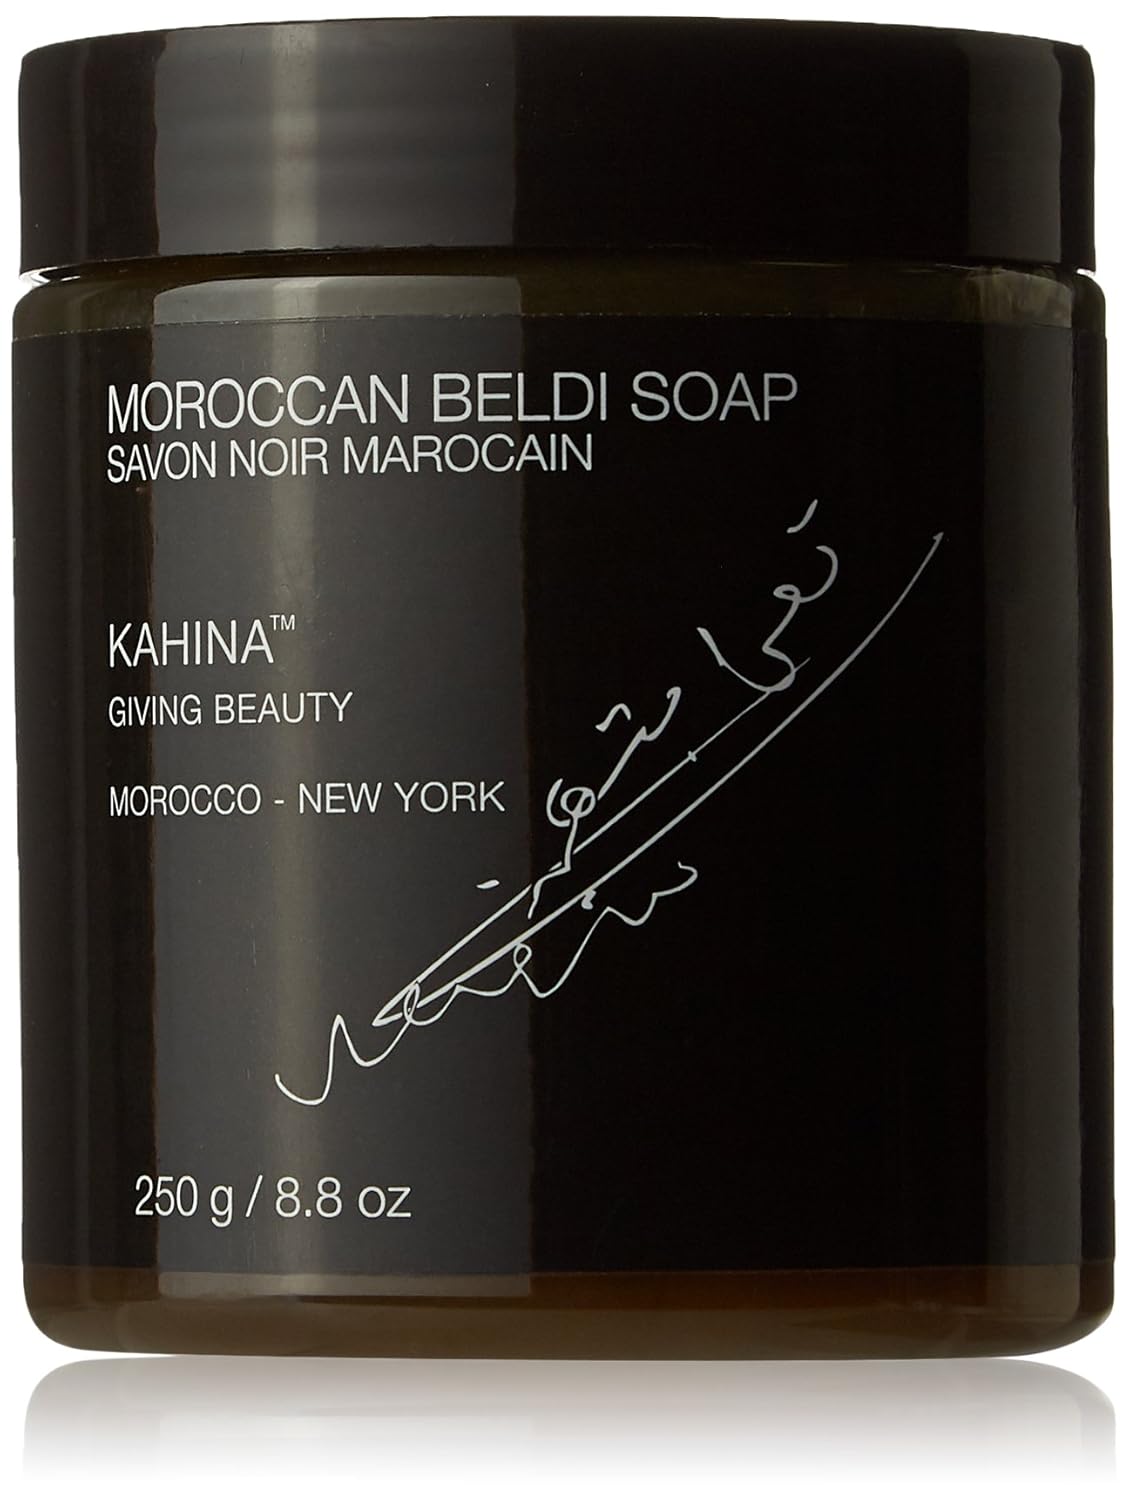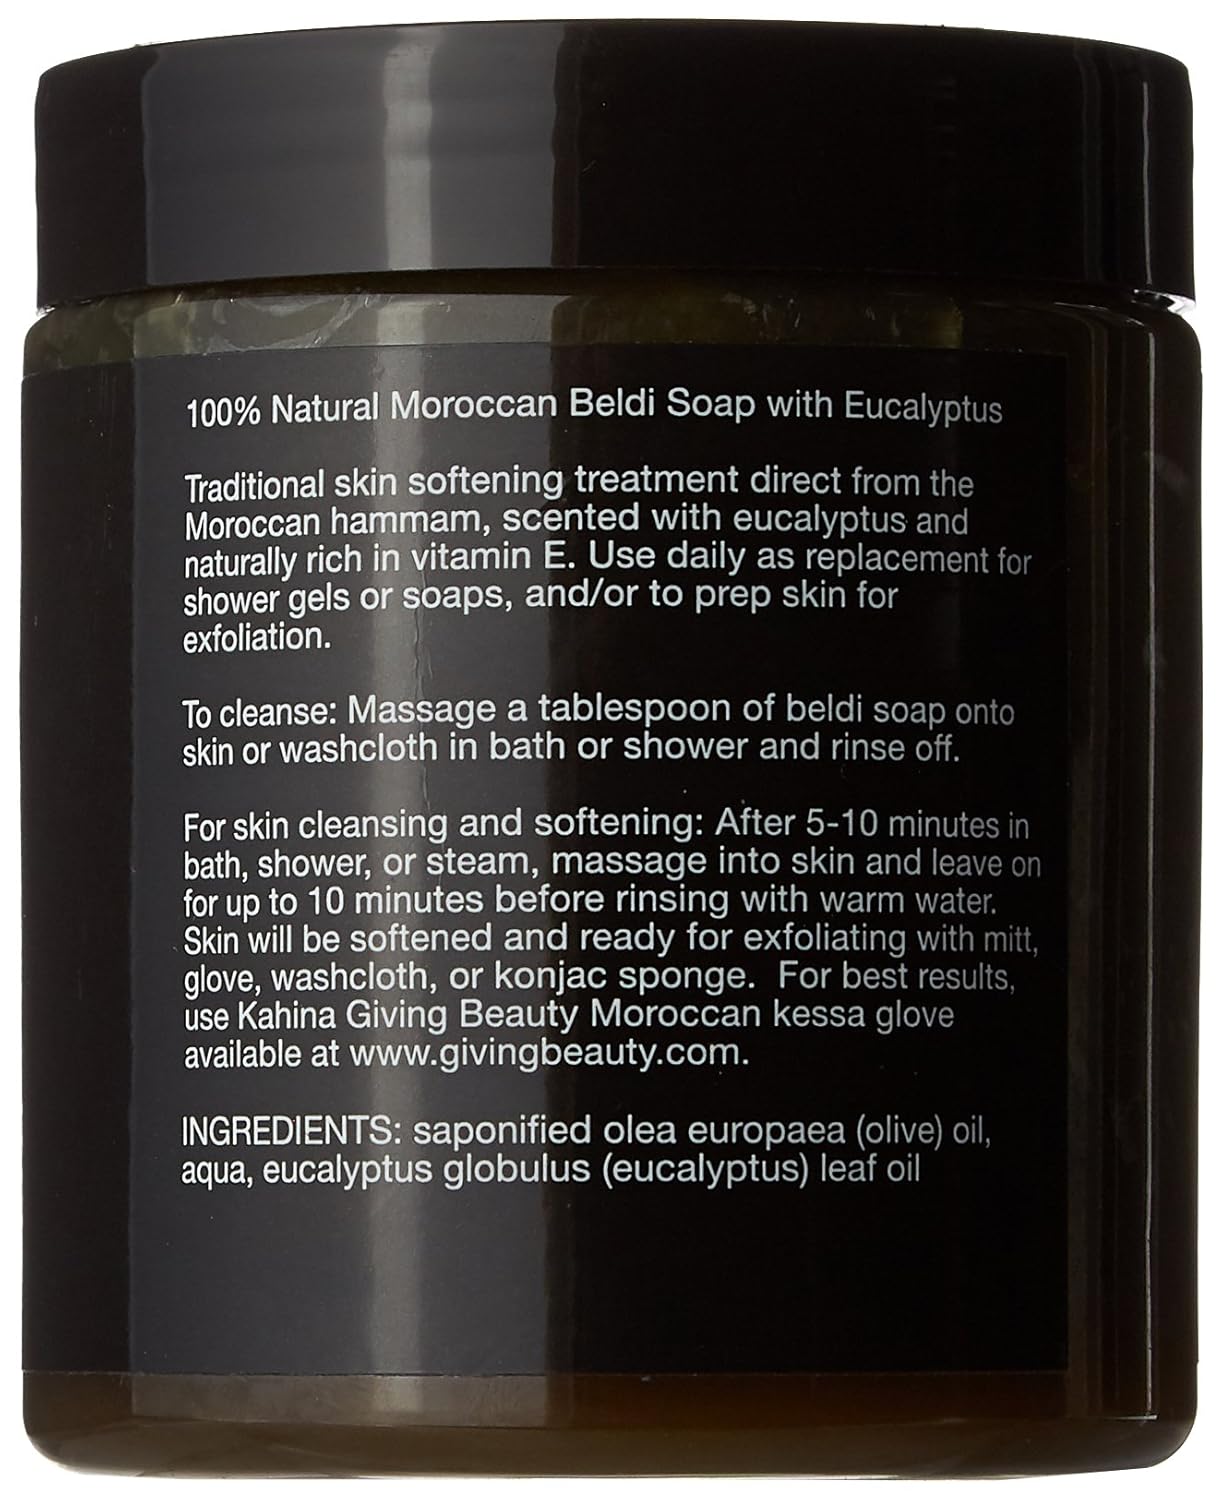
Kahina Giving Beauty Beldi Soap with Eucalyptus, 250 g.
Category: All Beauty
Product Description The gel-like soap made from saponified olive oil acts as a body masque and is a Moroccan specialty, scented with eucalyptus and naturally rich in vitamin E Brand Story Kahina Giving Beauty mission is to provide the highest quality skin and body care products while preserving, protecting and enhancing the resources (natural, human and cultural) behind the brand.
Features: scented with eucalyptus for additional therapeutic properties | body masque and is a Moroccan specialty | all-natural, made with pure olive oil